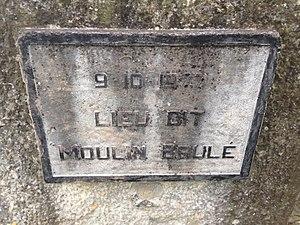
Zoom sur le panneau situé sur la façade du moulin brûlé de Quiévrain
Le moulin à eau dit brûlé se situe à Quiévrain en Belgique, dans les environs du quartier de la gare, près de la frontière française. Il a été construit au Moyen Âge en 1131.